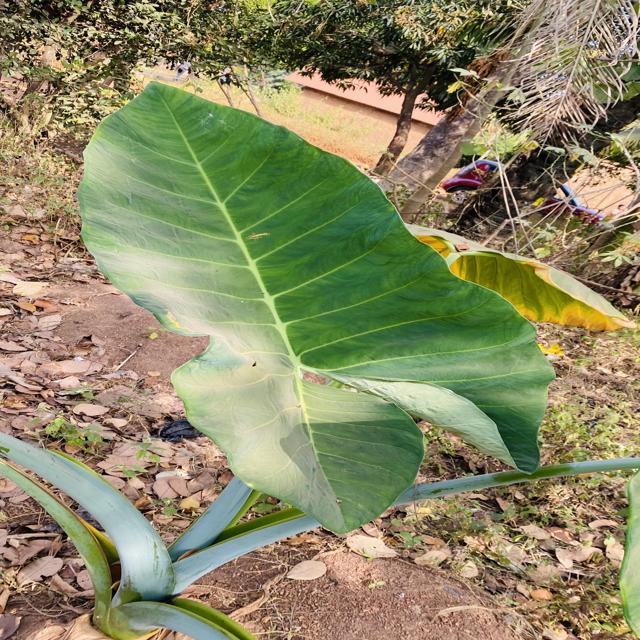
Label: Early_Blight